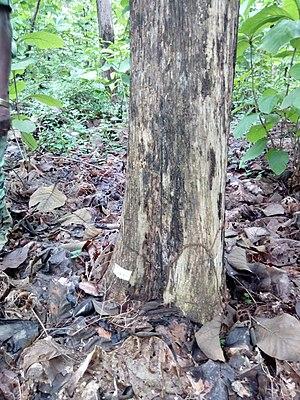
Teck marqué pendant un inventaire d'exploitation. Ce code-barre permet de tracer toutes les opérations sur cette arbre et ses futures grumes.
Pallitracks est une application, sortie en juin 2012, webbased de gestion et de traçabilité forestière, développée et éditée par Prosygma Cameroun, pour le compte des entreprises Pallisco et CIFM.